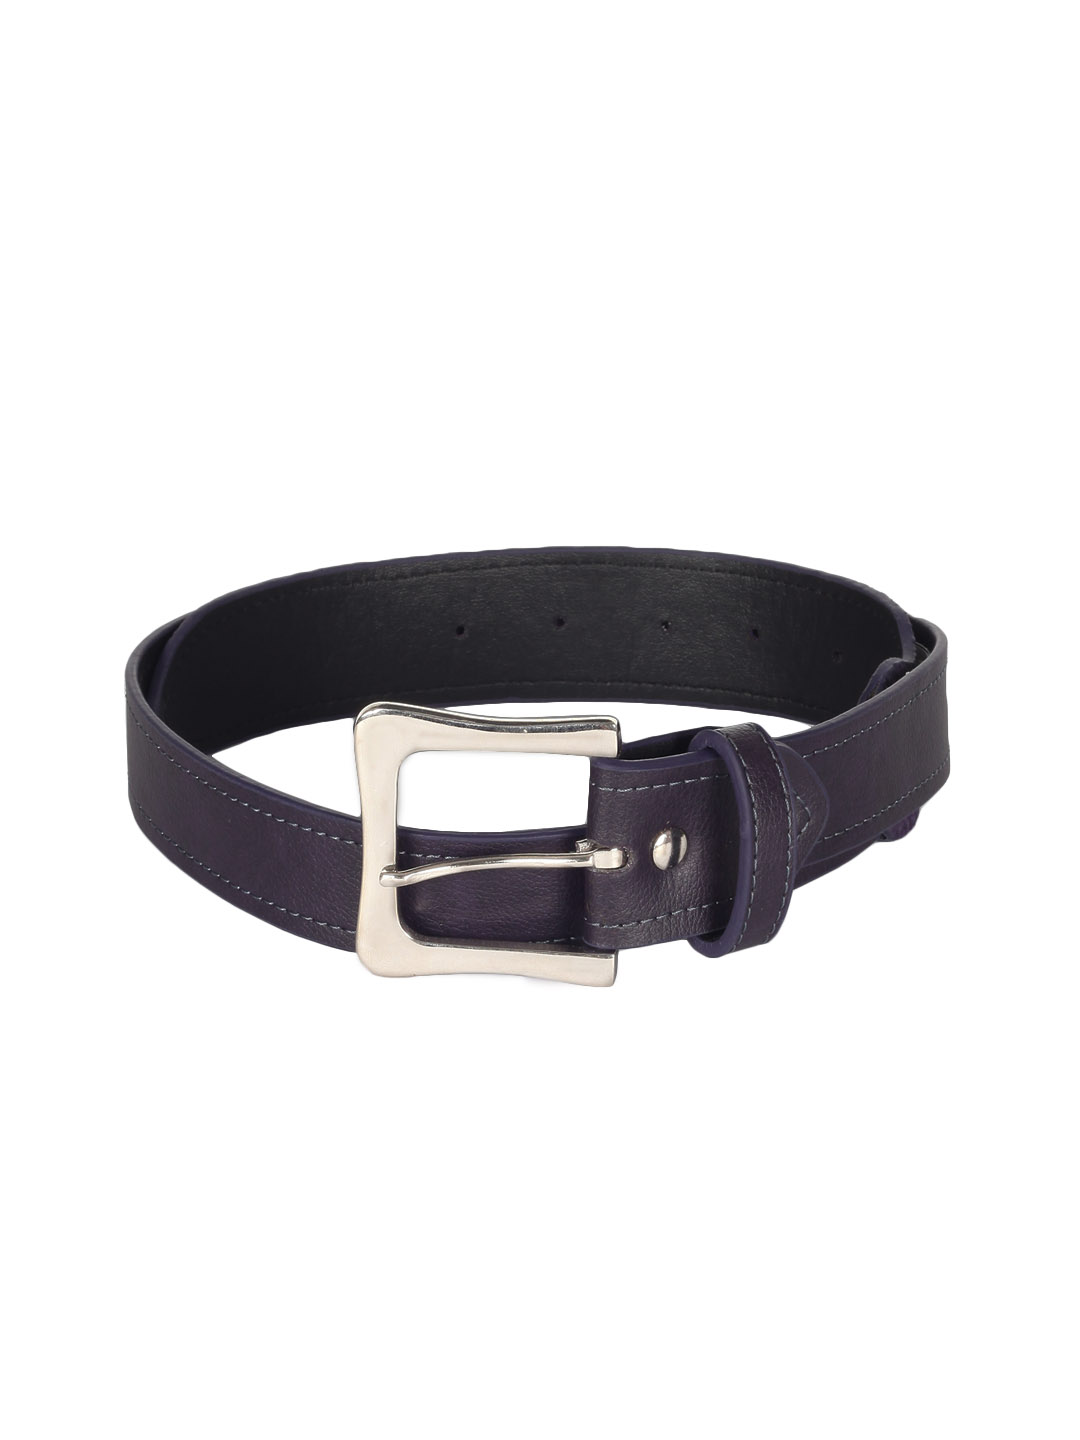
Baggit Women Purple Xylo Taj Belt
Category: Accessories / Belts / Belts
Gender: Women
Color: Purple
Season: Summer 2012
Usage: Casual